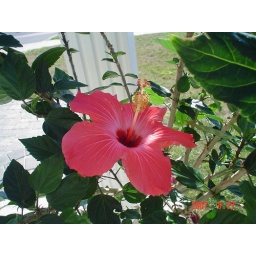
flower in a tree on my front porch